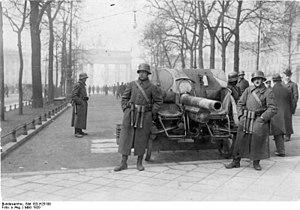
La brigade Ehrhardt, du nom de son fondateur Hermann Ehrhardt, est une formation des corps-francs allemands célèbre pour avoir organisé le putsch de Kapp du 12 au 17 mars 1920, et tenté de renverser le régime de la république de Weimar.
Un corps franc, appelé Freikorps en allemand, est un groupe de combattants civils ou militaires rattachés ou non à une armée régulière et dont la tactique de combat est celle du harcèlement ou du coup de main.